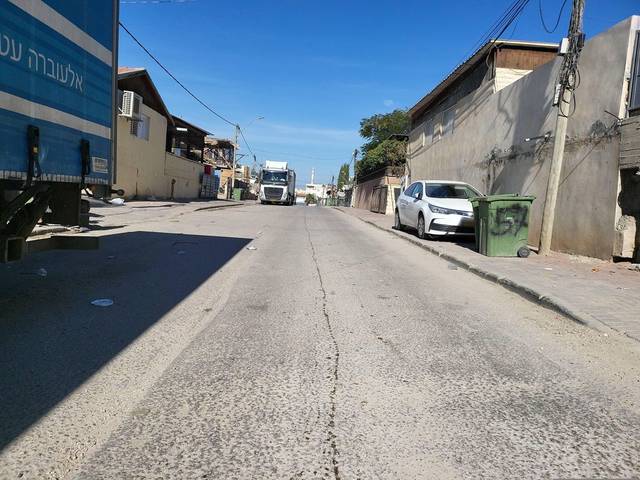
Region: Israel
Coordinates: 31.388, 34.736